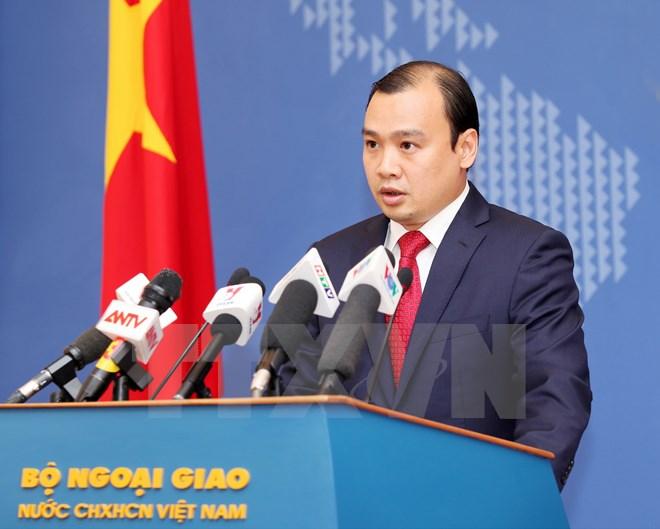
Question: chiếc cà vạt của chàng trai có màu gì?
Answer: màu đỏ